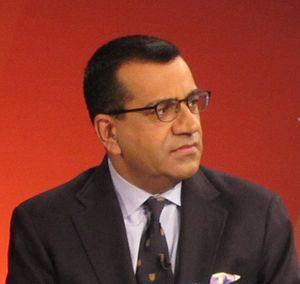
Martin Bashir, né le 19 janvier 1963 à Wandsworth, est un journaliste britannique d'origine pakistanaise.